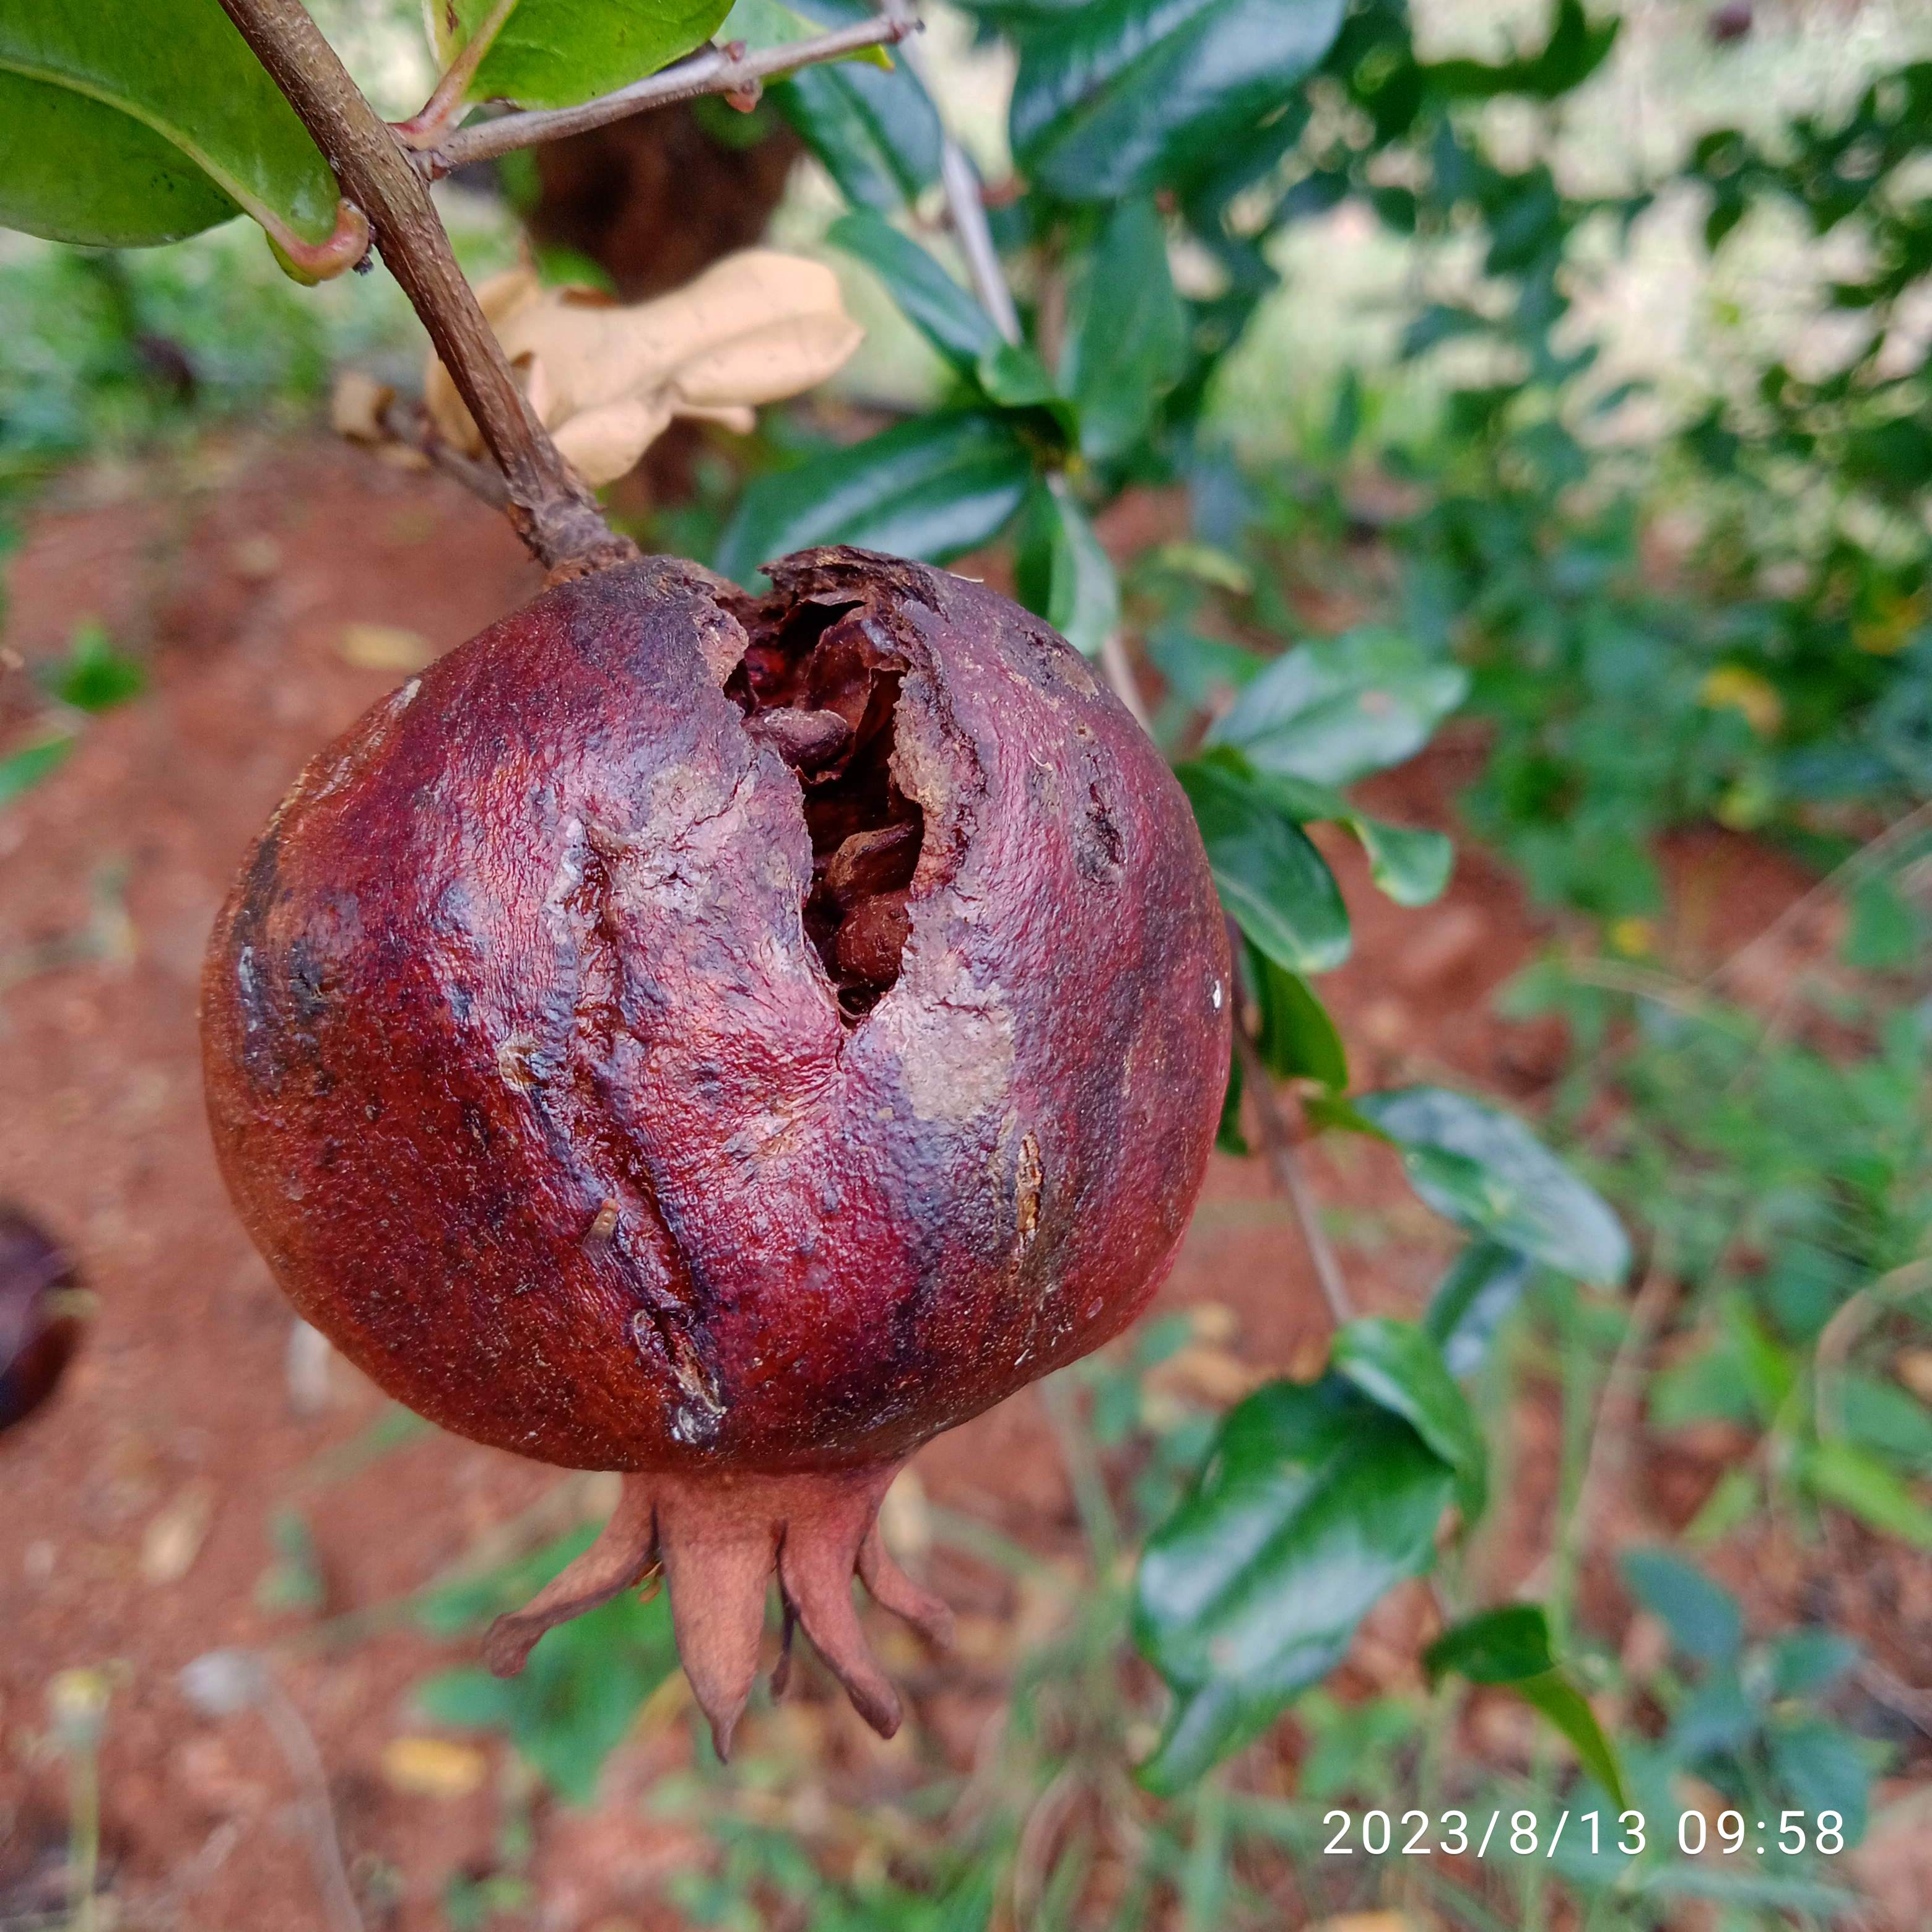
Label: Bacterial_Blight